Redlands (Circleville, Ohio)

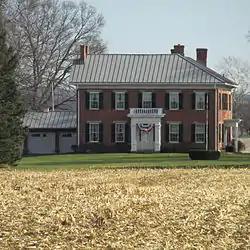
View from Court Street

Redlands is a historic farmhouse near the city of Circleville in the south-central part of the U.S. state of Ohio. A grand home built in the middle of the 19th century, it has been named a historic site.